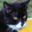
Label: cat